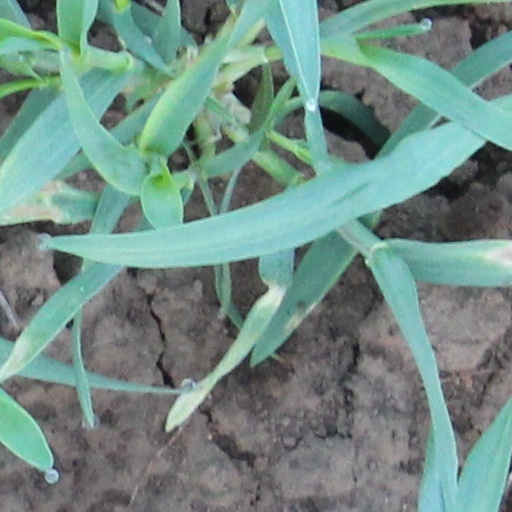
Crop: wheat